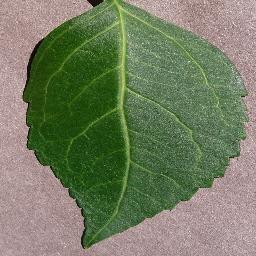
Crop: cherry
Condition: (including_sour)_healthy